Bertha McNamara

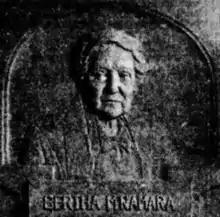
Bronze bas relief of Bertha McNamara

Matilda Emilie Bertha McNamara (née Kalkstein, previously Bredt; 28 September 1853 – 1 August 1931) was an Australian political activist and writer. She was born in Prussia and arrived in Australia as a teenager. She became involved in the labour movement in the early 1890s until the 1920s, running a socialist bookshop in Sydney and authoring numerous political pamphlets; she was eulogised as "the mother of the labour movement". She was the mother of eleven children, and her sons-in-law included the writer Henry Lawson and politician Jack Lang.